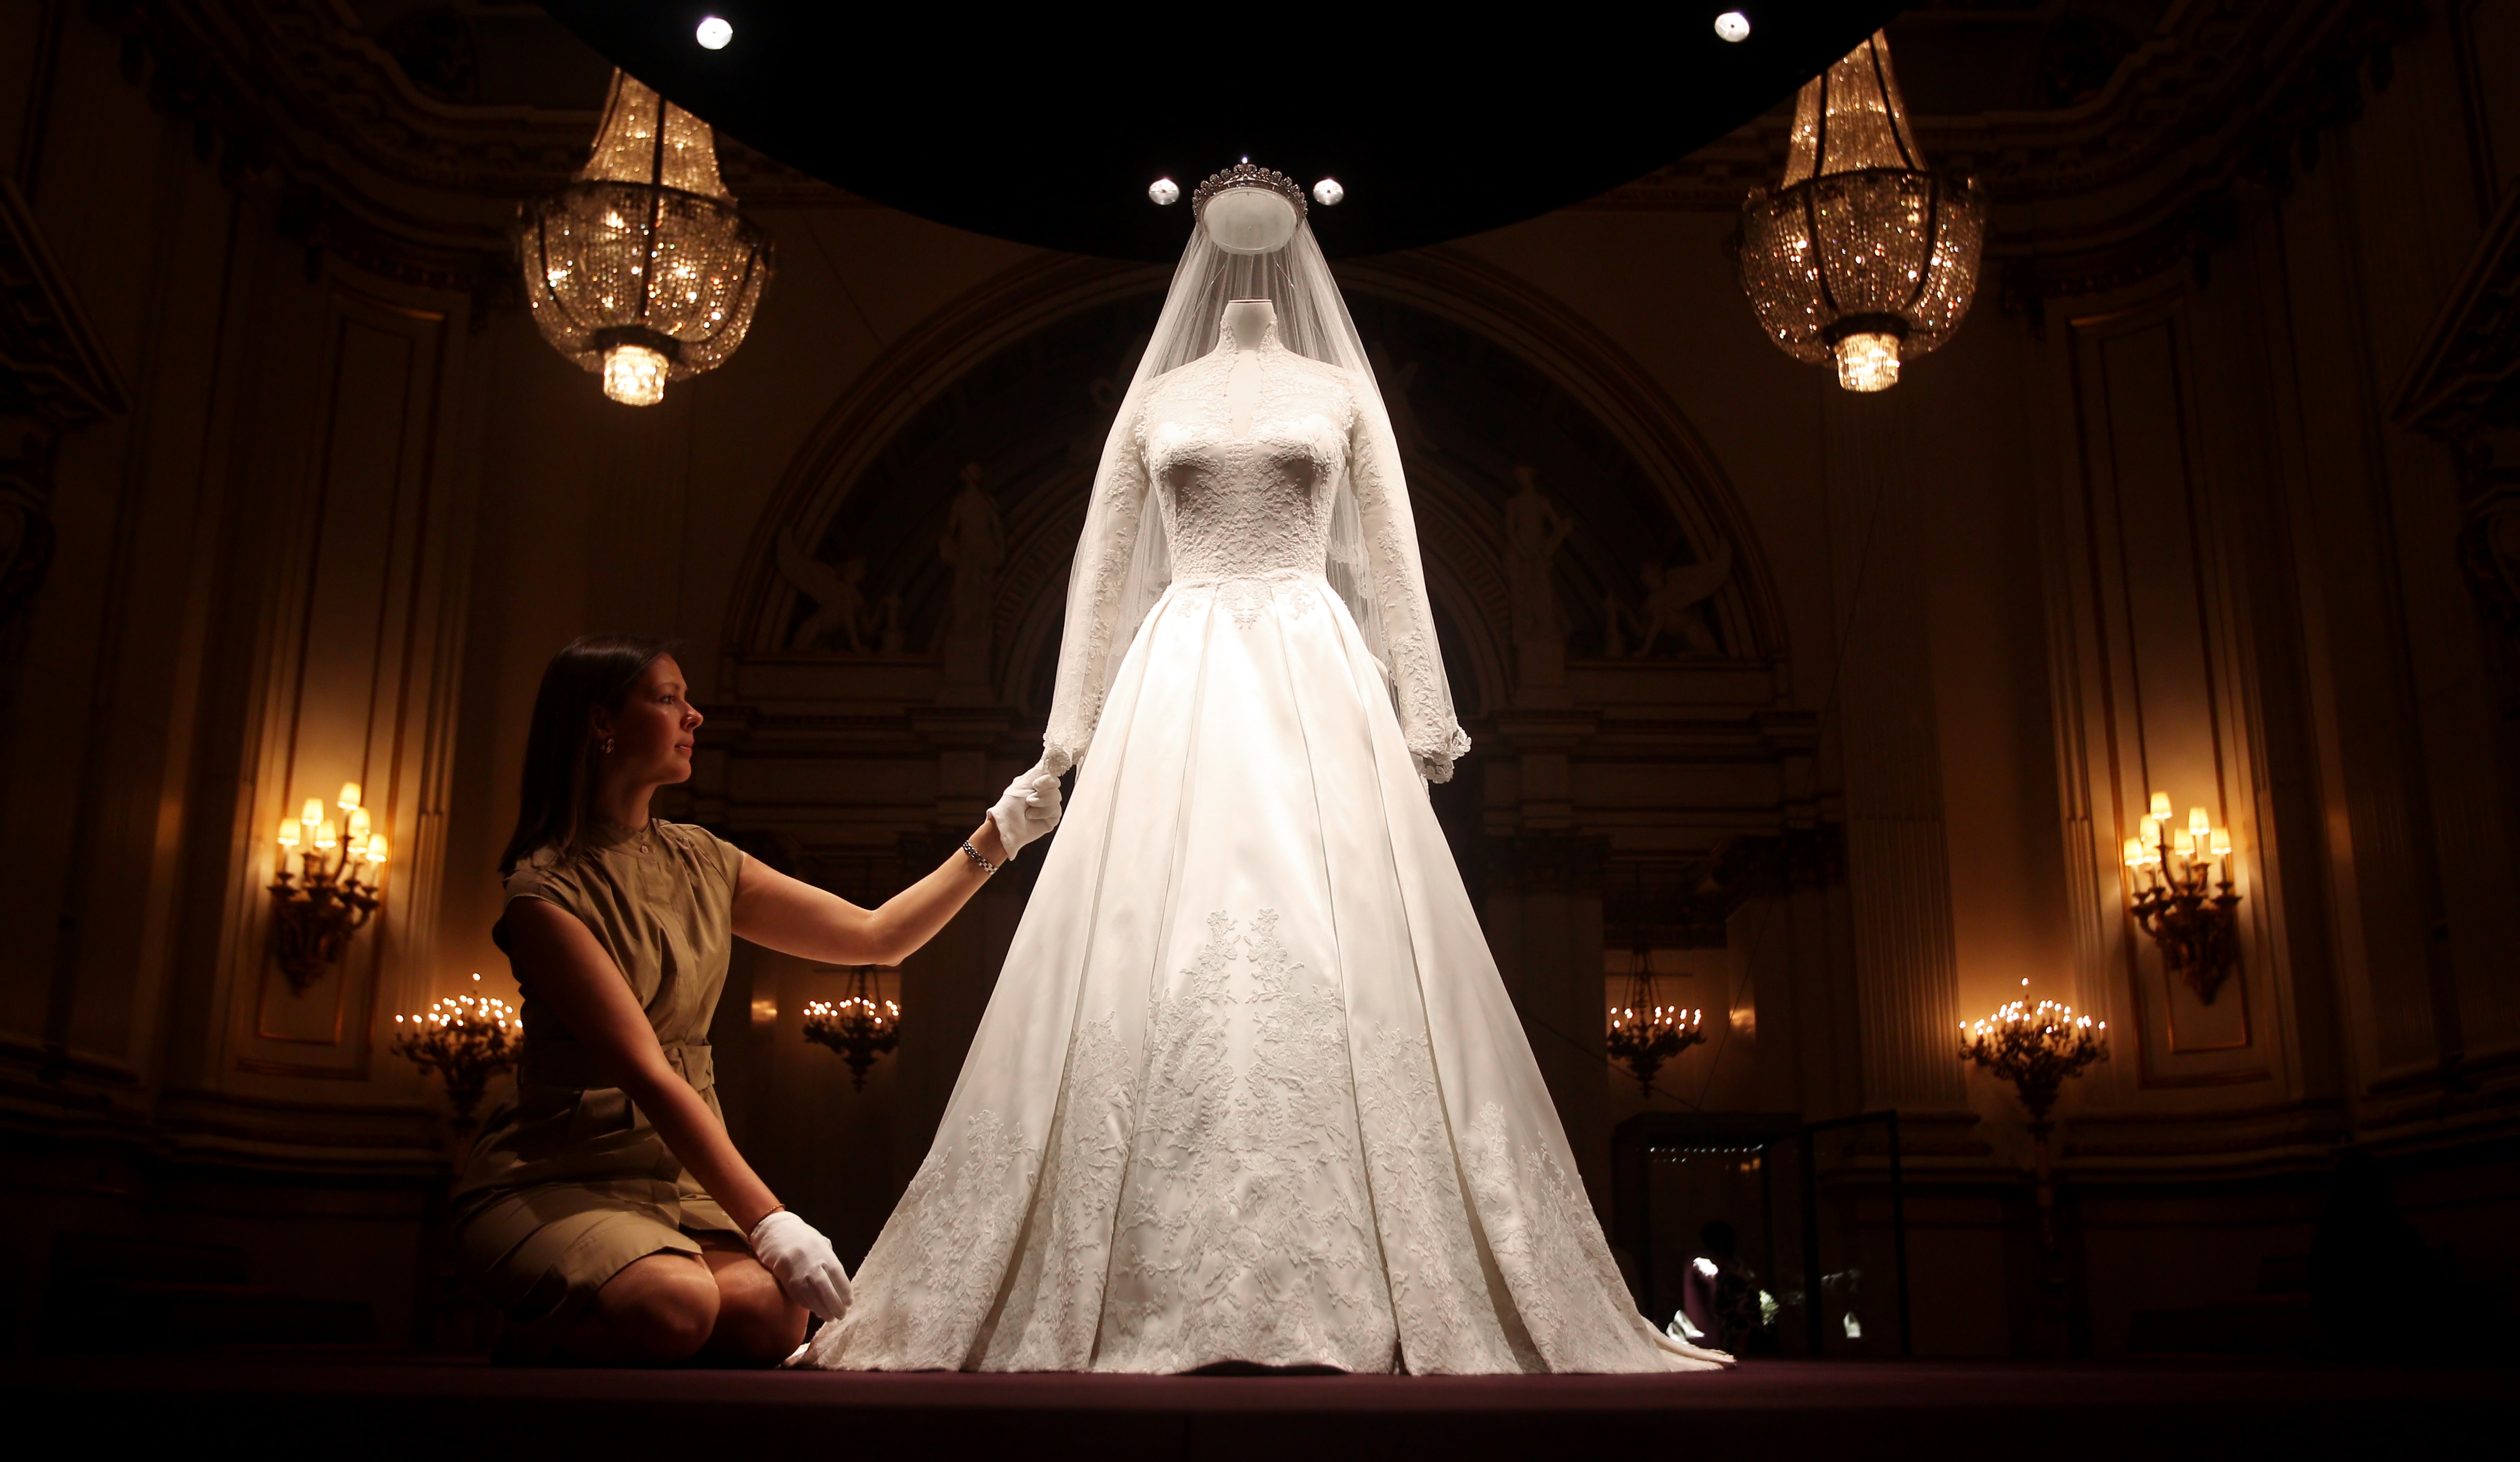
women, lady, model, person, photography, wallpaper, wedding dress, bridal veil, bride, bridal clothing, flash photography, dress, bridal party dress, lighting, happy, gown, plant, wedding ceremony supply, veil, bridal accessory, fashion design, formal wear, event, haute couture, embellishment, darkness, marriage, headpiece, wedding, fashion accessory, chapel, fun, tradition, monochrome photography, curtain, ceremony, monochrome, performance art, room, place of worship, light fixture, performance, suit, wedding reception, photo shoot, entertainment, romance